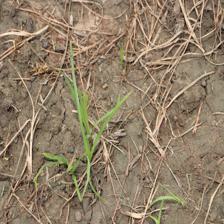
Label: Grass